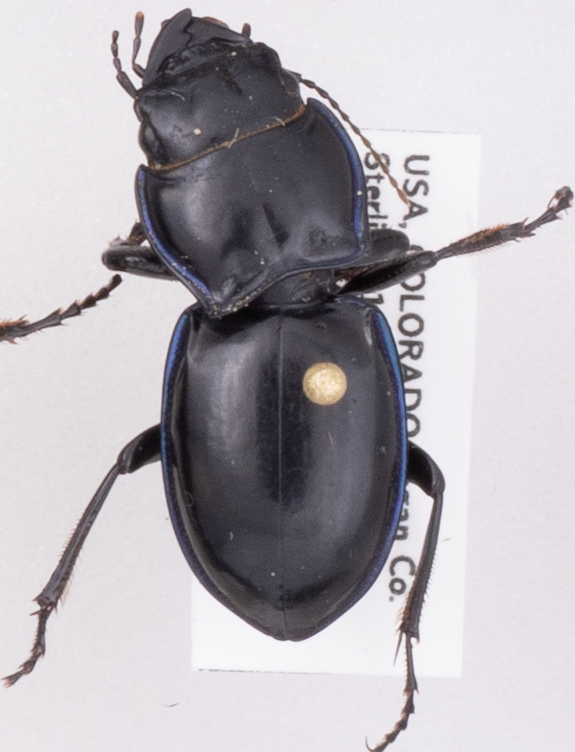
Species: Pasimachus elongatus
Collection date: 2021-08-25 04:00:00
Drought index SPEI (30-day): -1.834
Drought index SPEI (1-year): -0.46
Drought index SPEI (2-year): -1.22